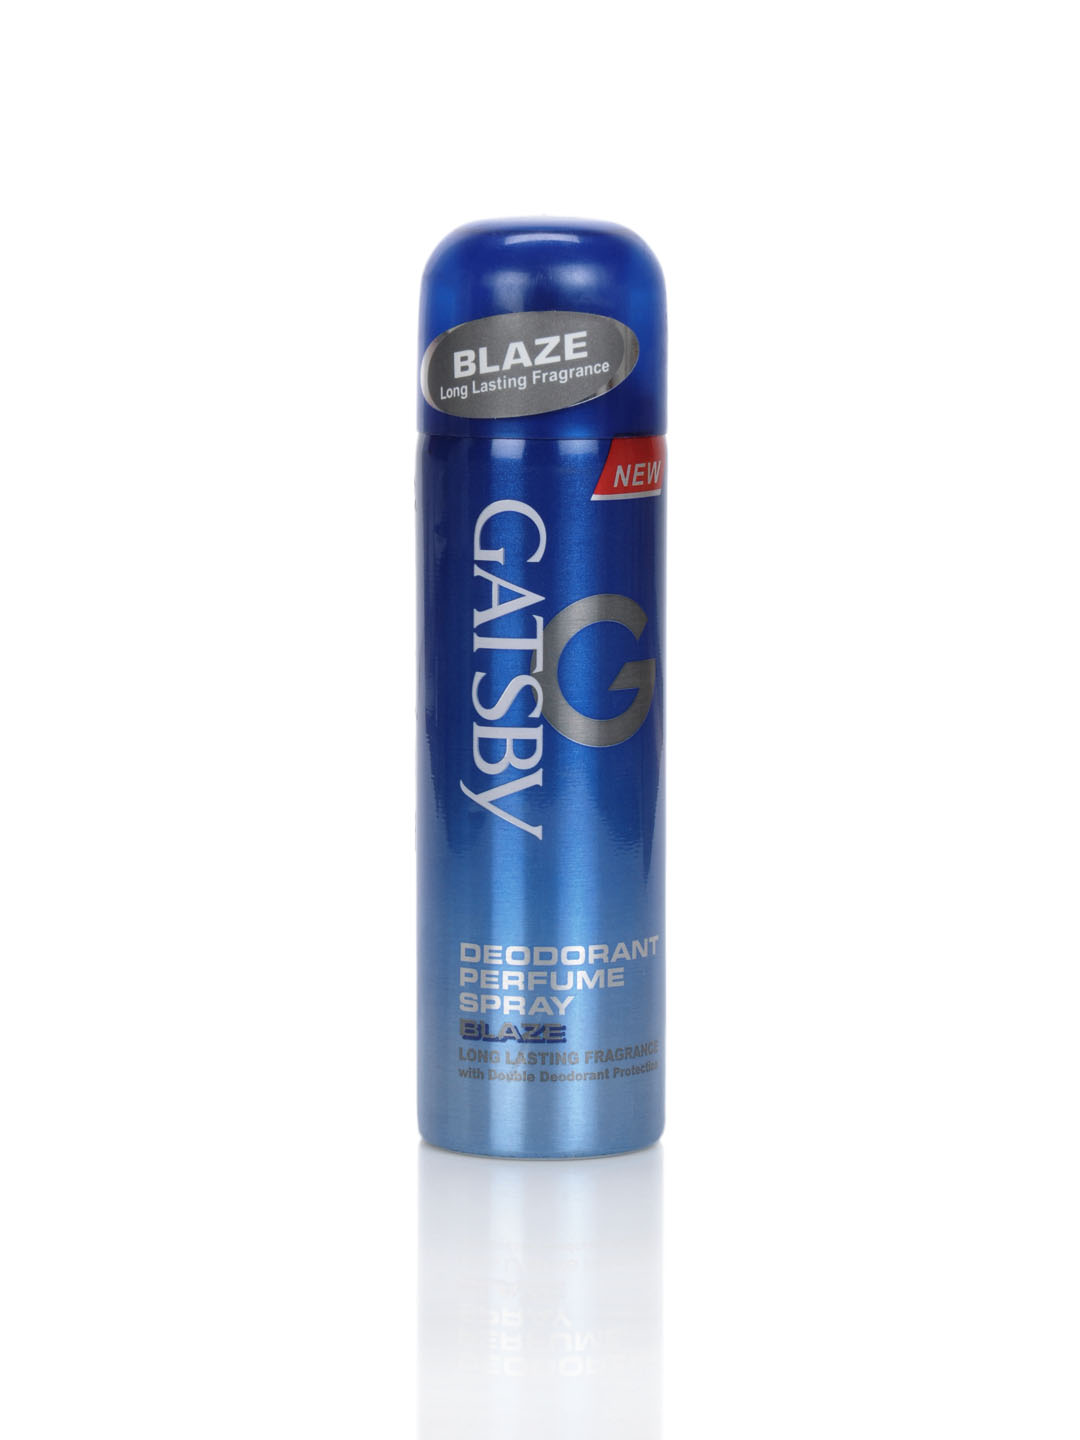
Gatsby Men Blaze Deo
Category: Personal Care / Fragrance / Deodorant
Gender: Men
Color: Blue
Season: Spring 2017
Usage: Casual